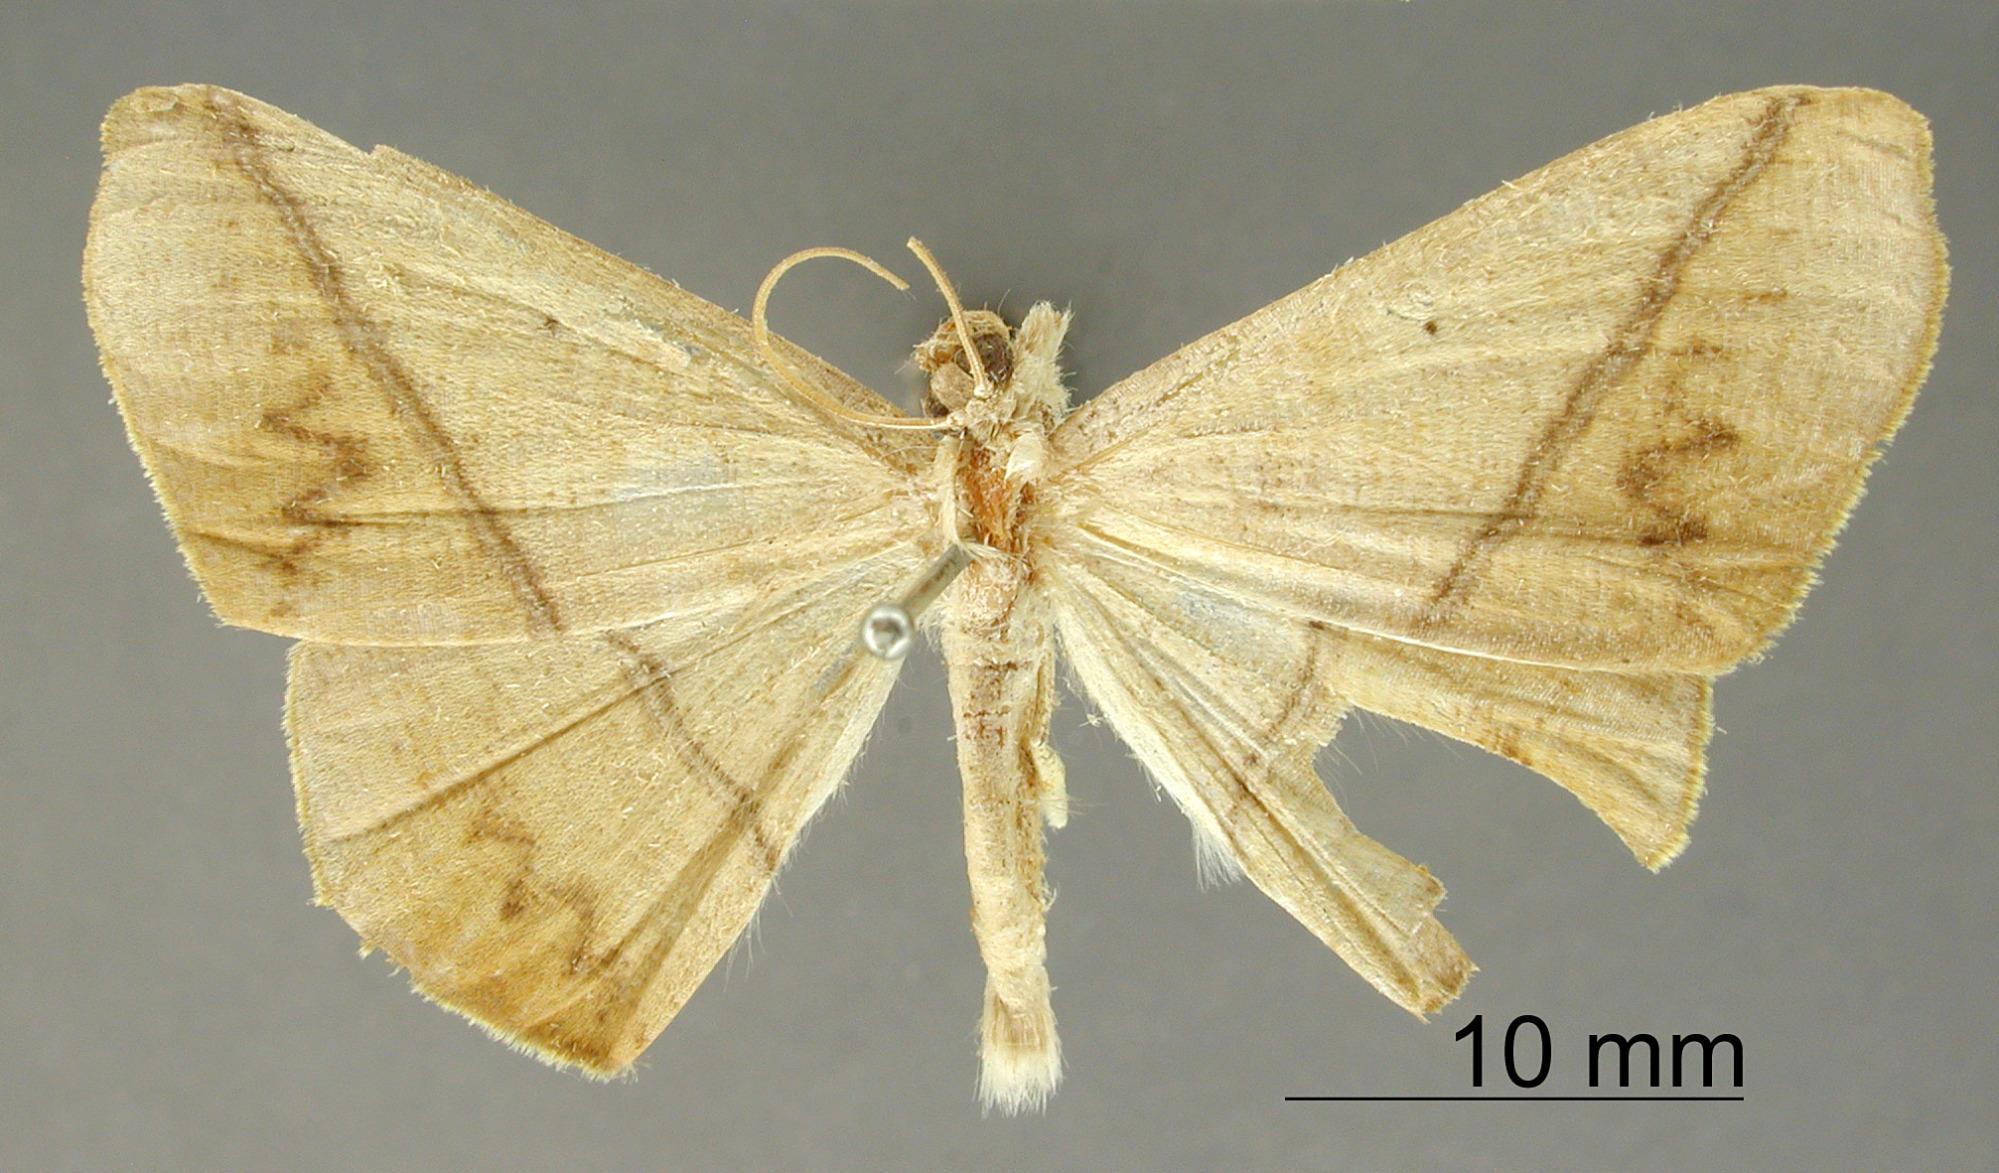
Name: Prochoerodes fleximargo
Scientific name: Prochoerodes fleximargo Dognin, 1902
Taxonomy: Animalia, Arthropoda, Insecta, Lepidoptera, Geometridae, Ennominae
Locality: Venezuela